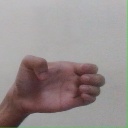
अक्षर: ख